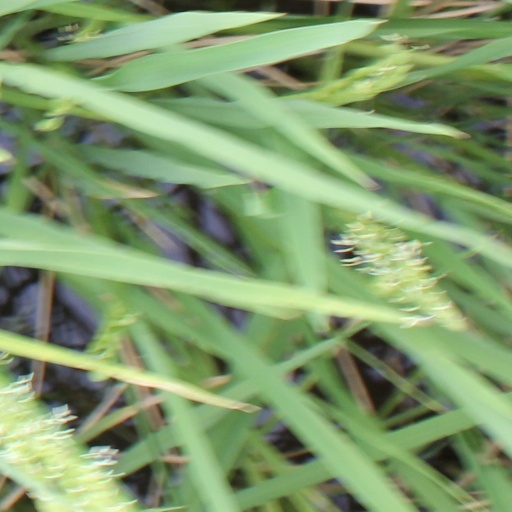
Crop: rice